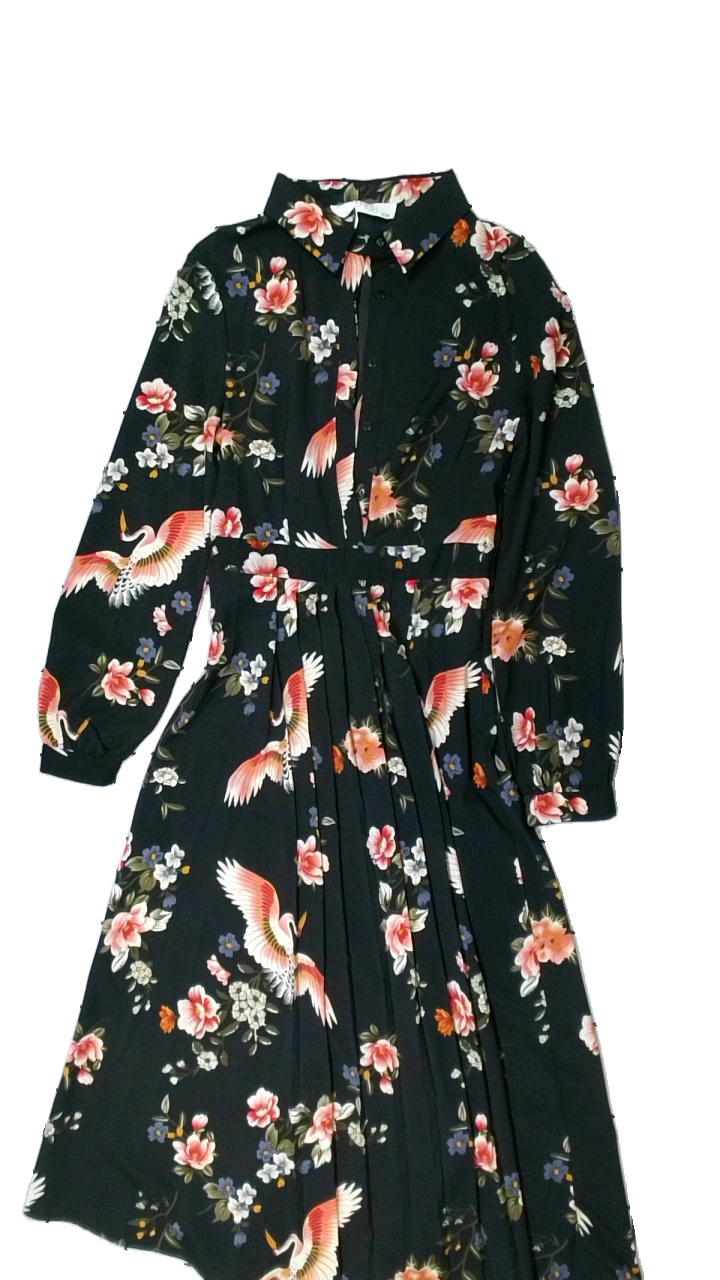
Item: Dress (Ladies)
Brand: Liquorish
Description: svart klänning med fåglar och blommor över hela
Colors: Black, Pink, Green, Multicolor
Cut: Regular
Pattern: Animal print
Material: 100% polyester
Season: All
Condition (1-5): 5
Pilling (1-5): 5
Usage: Reuse
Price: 50-100